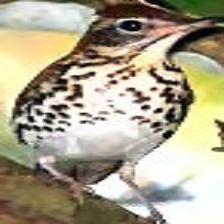
Species: WOOD THRUSH
Scientific name: HYLOCICHLA MUSTELINA